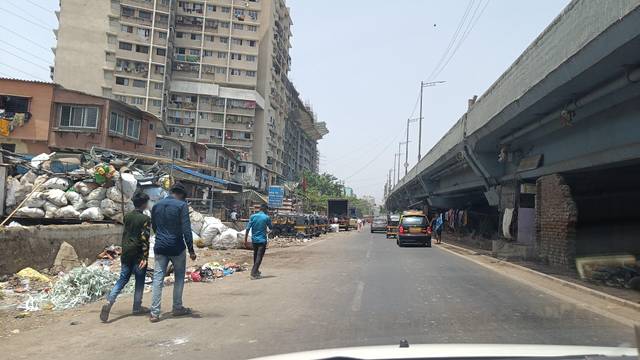
Region: India
Coordinates: 19.056, 72.886